Greta Thunberg

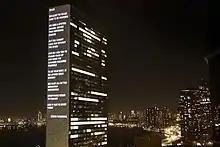
Project Pressure, "Voices for the Future", projected a quote by Thunberg onto the United Nations building in New York in the lead up to the UN Climate Action Summit, 2019.

In August2019, Scott Walsman wrote in "Scientific American" that Thunberg's detractors have "launched personal attacks", "bash [her] autism", and "increasingly rely on ad hominem attacks to blunt her influence". Writing in "The Guardian", Aditya Chakrabortty said that columnists including Brendan O'Neill, Toby Young, the blog "Guido Fawkes", as well as Helen Dale and Rod Liddle at "The Spectator" and "The Sunday Times", had been making "ugly personal attacks" on Thunberg. British TV presenter Piers Morgan also mocked Thunberg. As part of its climate change denial, Germany's right-wing populist party Alternative for Germany (AfD) has attacked Thunberg "in fairly vicious ways", according to Jakob Guhl, a researcher for the Institute for Strategic Dialogue.